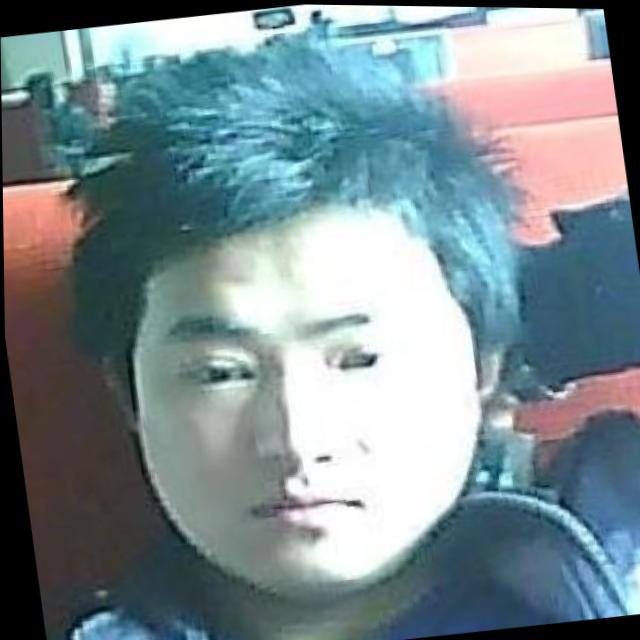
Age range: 21-44